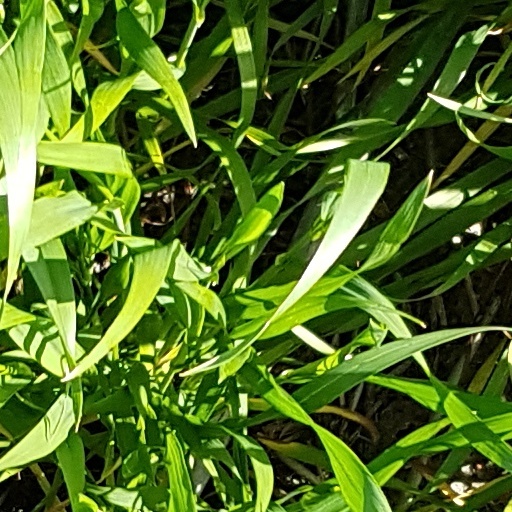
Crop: wheat